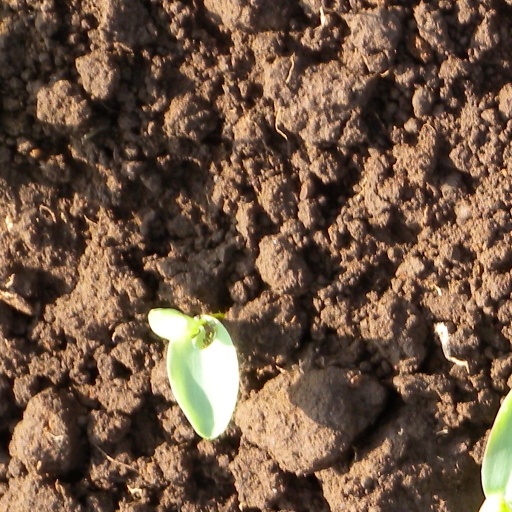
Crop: sorghum